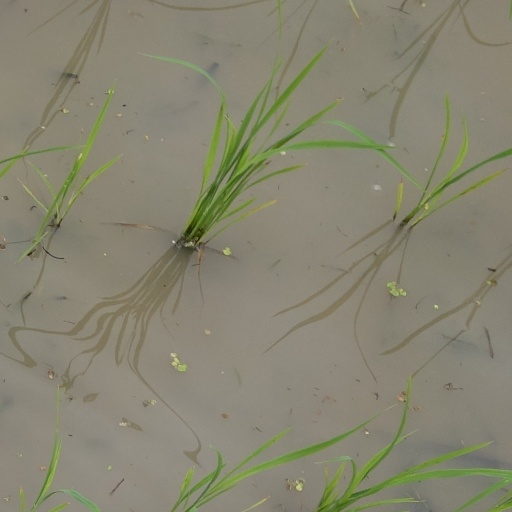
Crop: rice